Bua River, Malawi

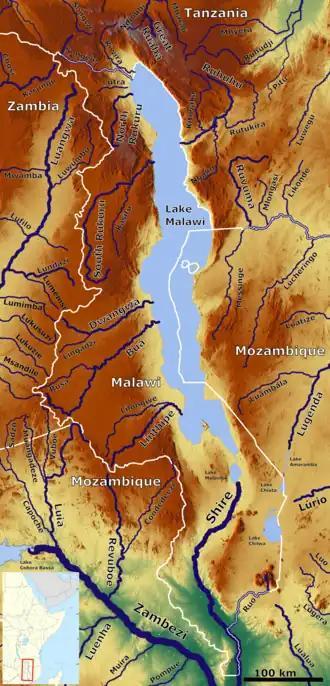
Bua River (center left)

The river rises about 80 kilometers west of Lilongwe on the border with Zambia in the Mchinji Forest Reserve. It first flows about 40 kilometers to the southeast, then over 100 kilometers to the north-northeast and another 120 kilometers to the northeast almost parallel to the south of the Dwangwa River. It crosses the Nkhotakota Wildlife Reserve to flow into Lake Malawi at Bua Point, 17 kilometers north of Nkhotakota.